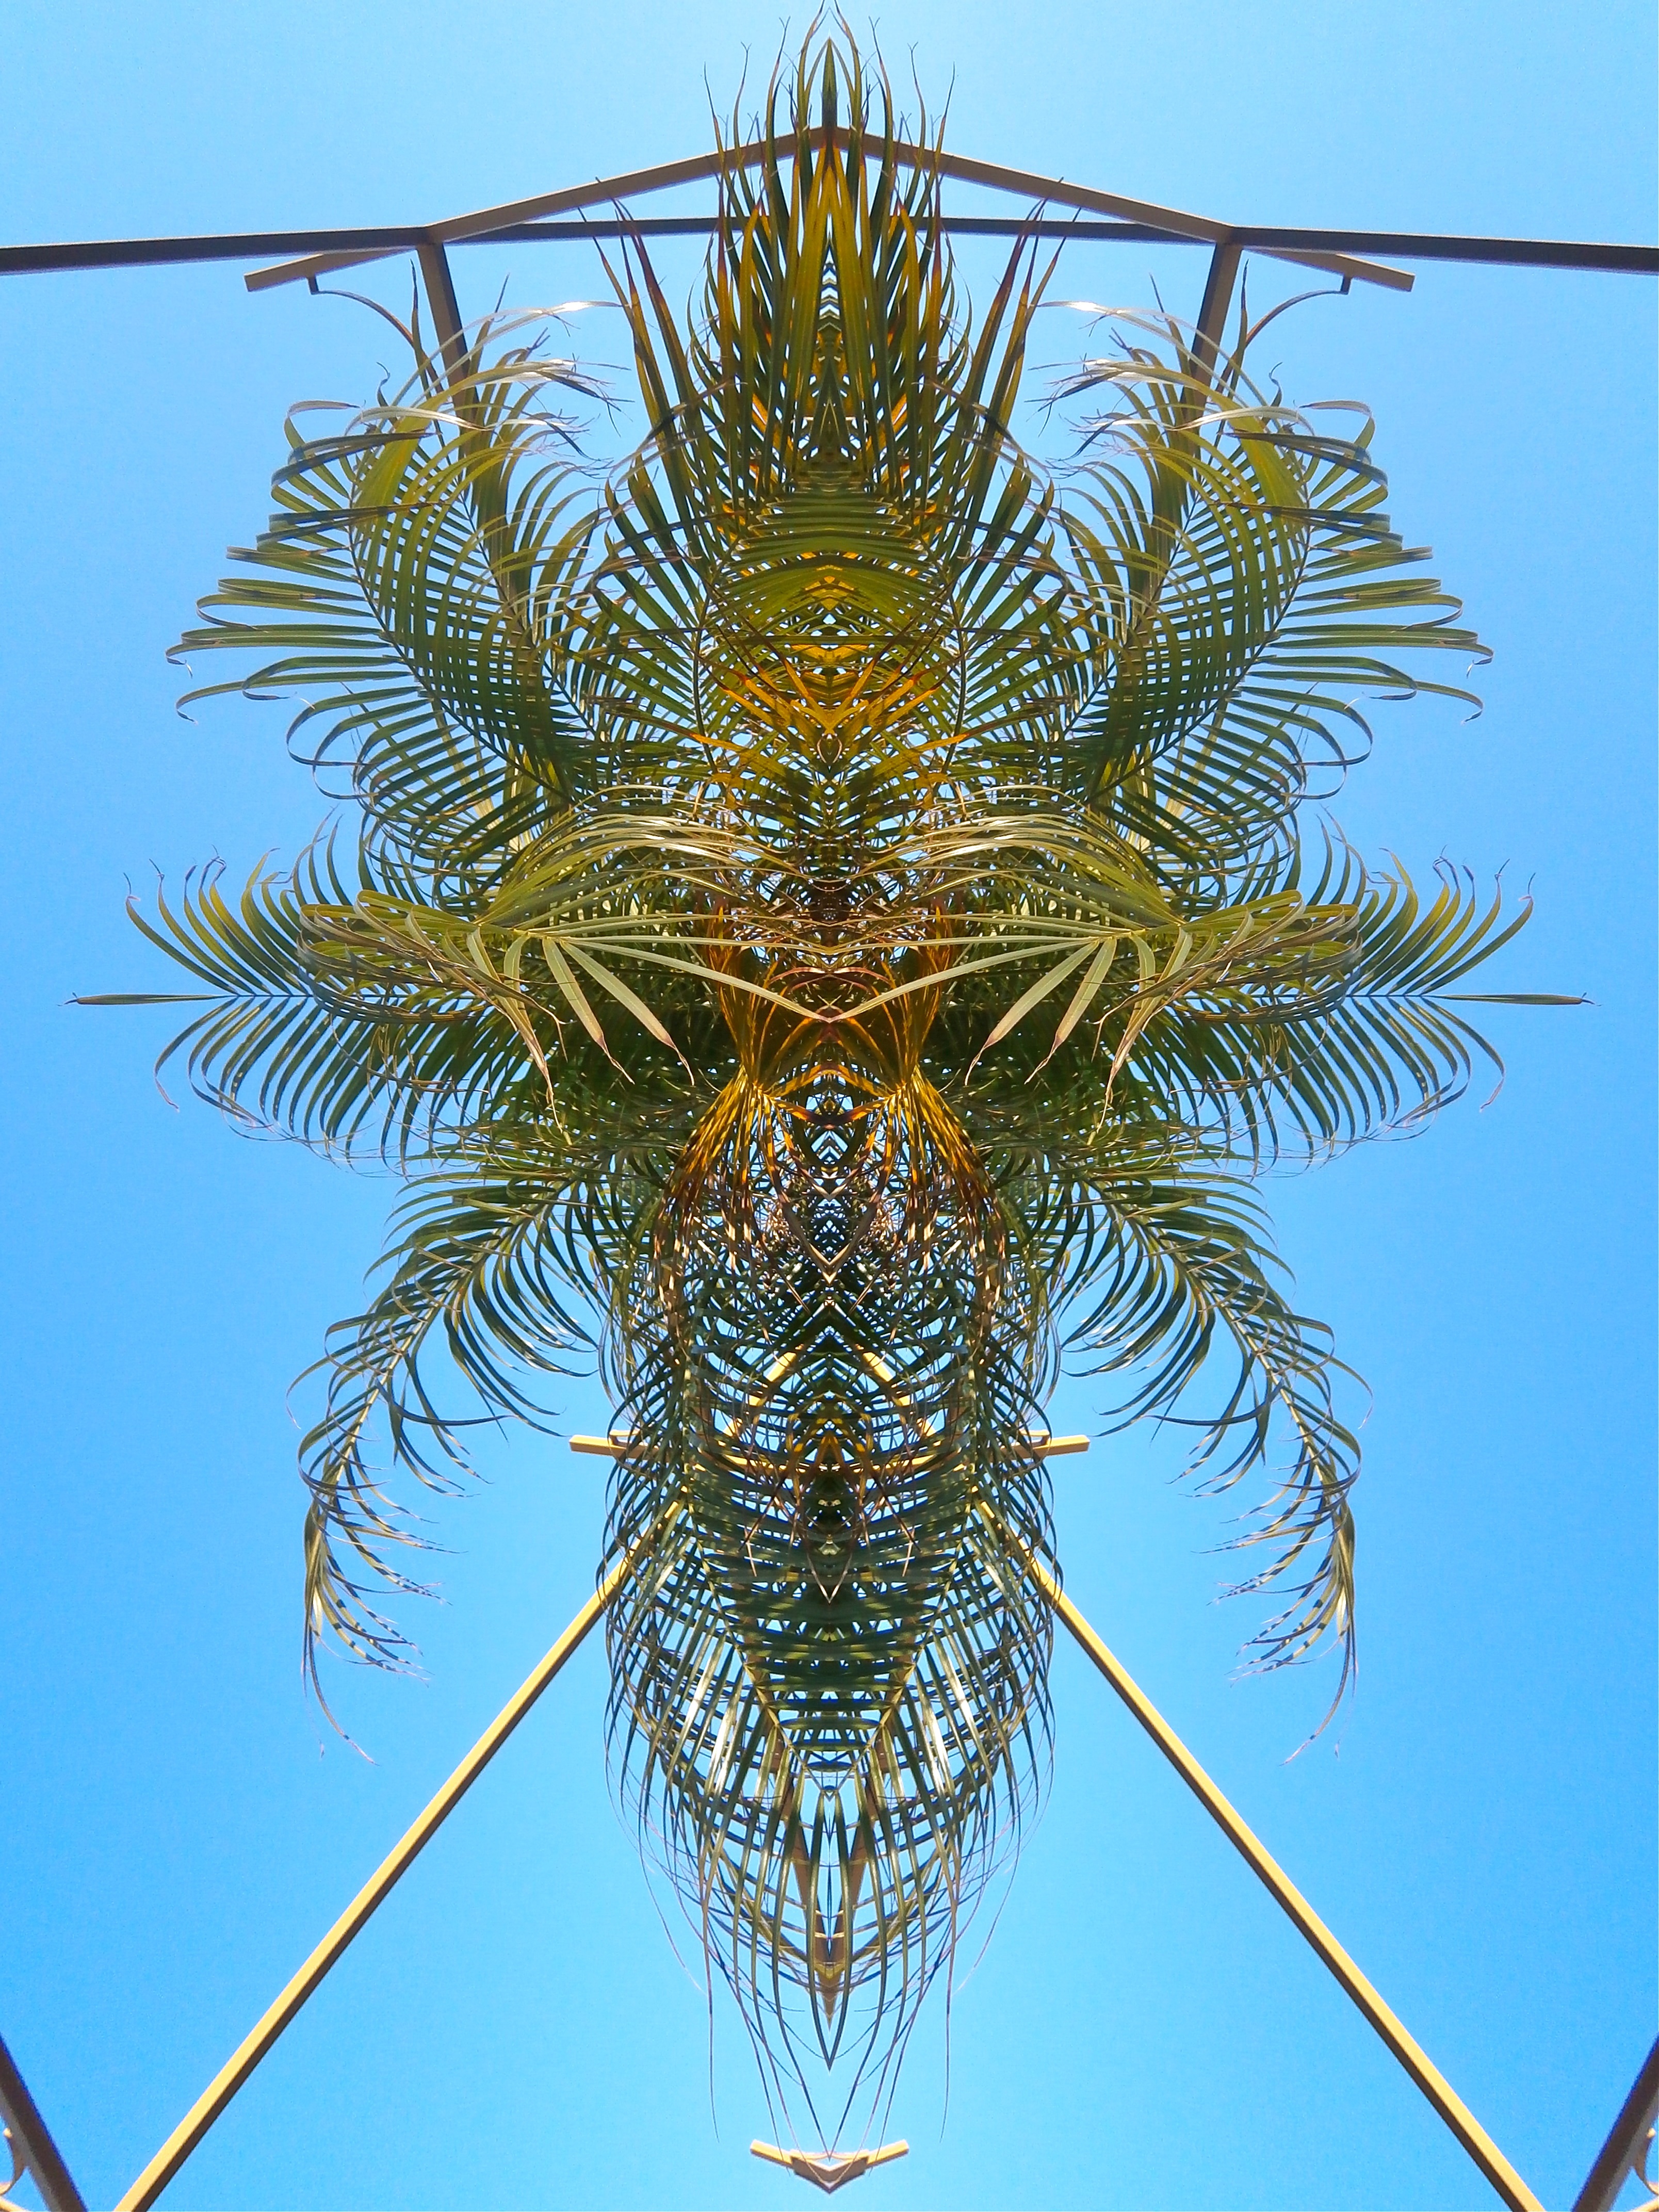
tree, abstract, architecture, plant, sky, leaf, flower, construction, pattern, food, palm, produce, tropical, frame, contrast, botany, flora, exotic, mirroring, date palm, woody plant, arecales, palm family, borassus flabellifer